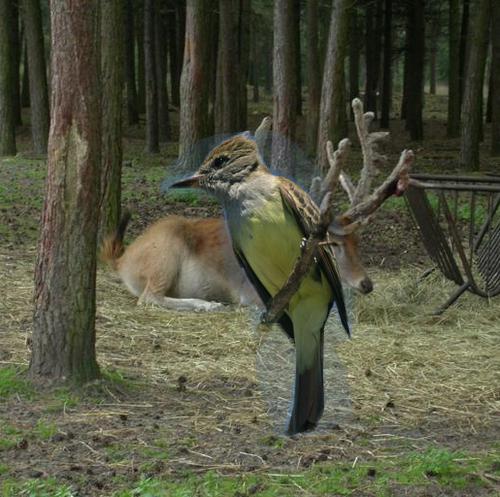
Bird species: Great_Crested_Flycatcher
Bird type: landbird
Background: land